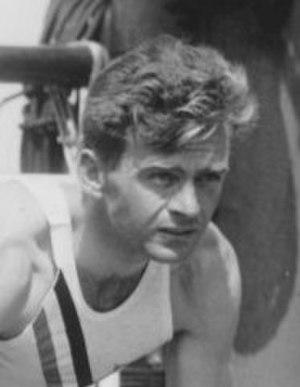
Frank Clifford Wykoff, né le 29 octobre 1909 et mort le 1ᵉʳ janvier 1980, était un athlète américain, trois fois vainqueur du 4 × 100 m aux Jeux olympiques.
Le relais 4 × 100 mètres masculin figure au programme des Jeux olympiques depuis l'édition de 1912 à Stockholm. Les femmes participent à cette épreuve depuis les Jeux de 1928, à Amsterdam.